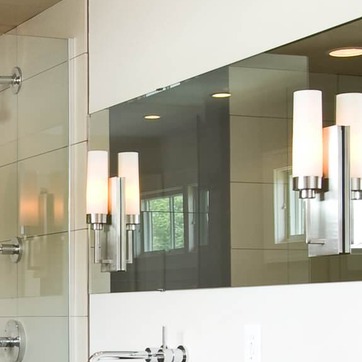
Material: mirror